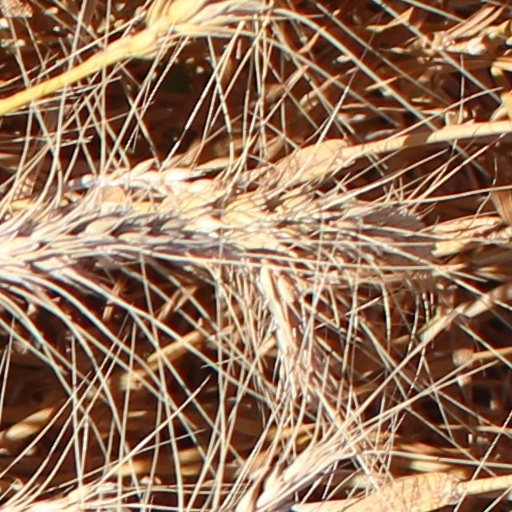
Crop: wheat